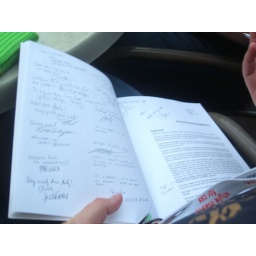
Andy Clarke was getting people mentioned in the 'thank you' section of Andy Budd's CSS Mastery book to sign it.